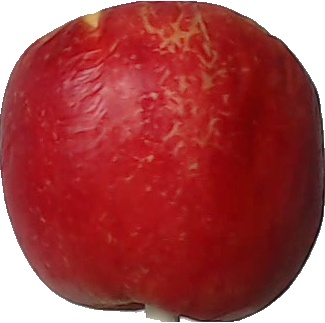
Label: apple_red_yellow_1